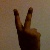
The image shows a hand gesture representing the number 2 in Indian Sign Language.